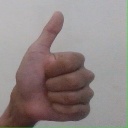
अक्षर: थ